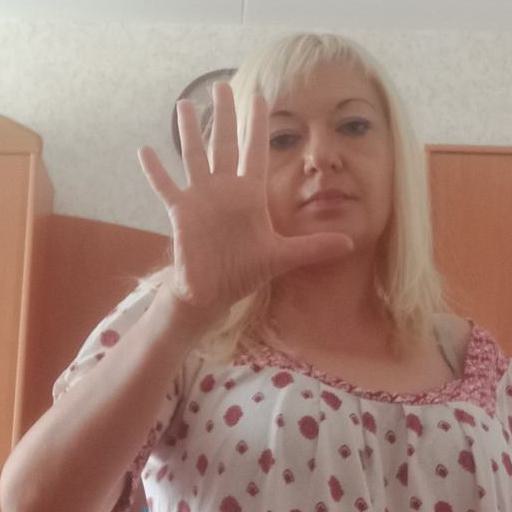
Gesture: palm